Mutability (poem)

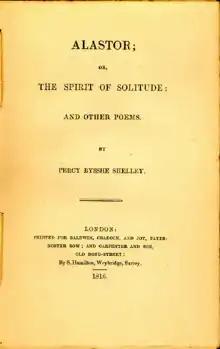

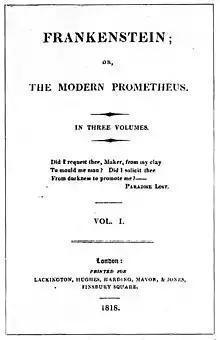
1818 first edition title page of Frankenstein, published anonymously by Percy Bysshe Shelley.

"Mutability" is a poem by Percy Bysshe Shelley which appeared in the 1816 collection "Alastor, or The Spirit of Solitude: And Other Poems". Half of the poem is quoted in his wife Mary Shelley's novel "Frankenstein; or, The Modern Prometheus" (1818) without acknowledgement of his authorship (in contrast to the mention of Leigh Hunt as the author of another cited 1816 poem). There is also a prose version or further elaboration of the same themes of the poem in "Frankenstein" that immediately precedes the quotation of the poem.